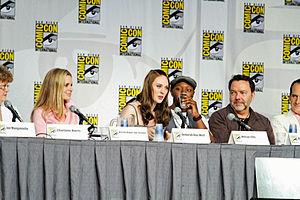
True Blood est une série télévisée dramatico-fantastique américaine, créée par Alan Ball, d’après la série de romances La Communauté du Sud de Charlaine Harris. Chaque saison correspond à un tome de cette saga romanesque, librement adaptée.